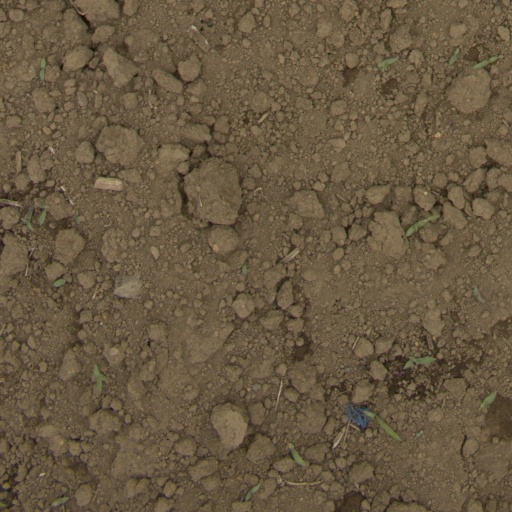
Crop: Jerusalem artichoke